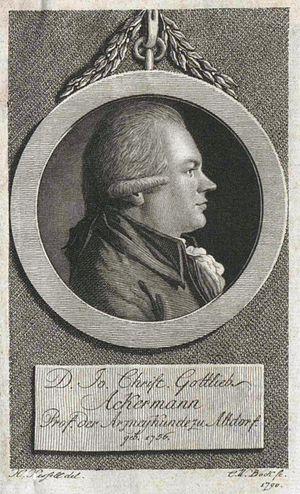
Johann Christian Gottlieb Ackermann est un médecin allemand. Né à Zeulenrode le 17 février 1756, il est mort à Altdorf bei Nürnberg le 9 mars 1801.